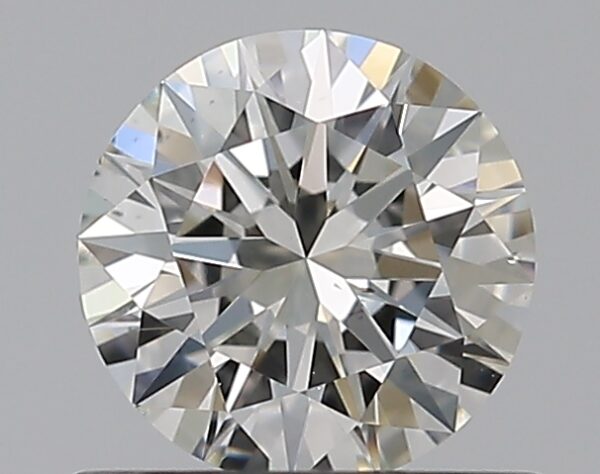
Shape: round
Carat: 0.5
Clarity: VS2
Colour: J
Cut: EX
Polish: EX
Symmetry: EX
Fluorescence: N
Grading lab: GIA
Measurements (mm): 5.16 x 5.19 x 3.12